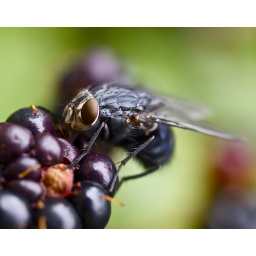
A blue bottle fly feeding on some blackberries growing in my garden